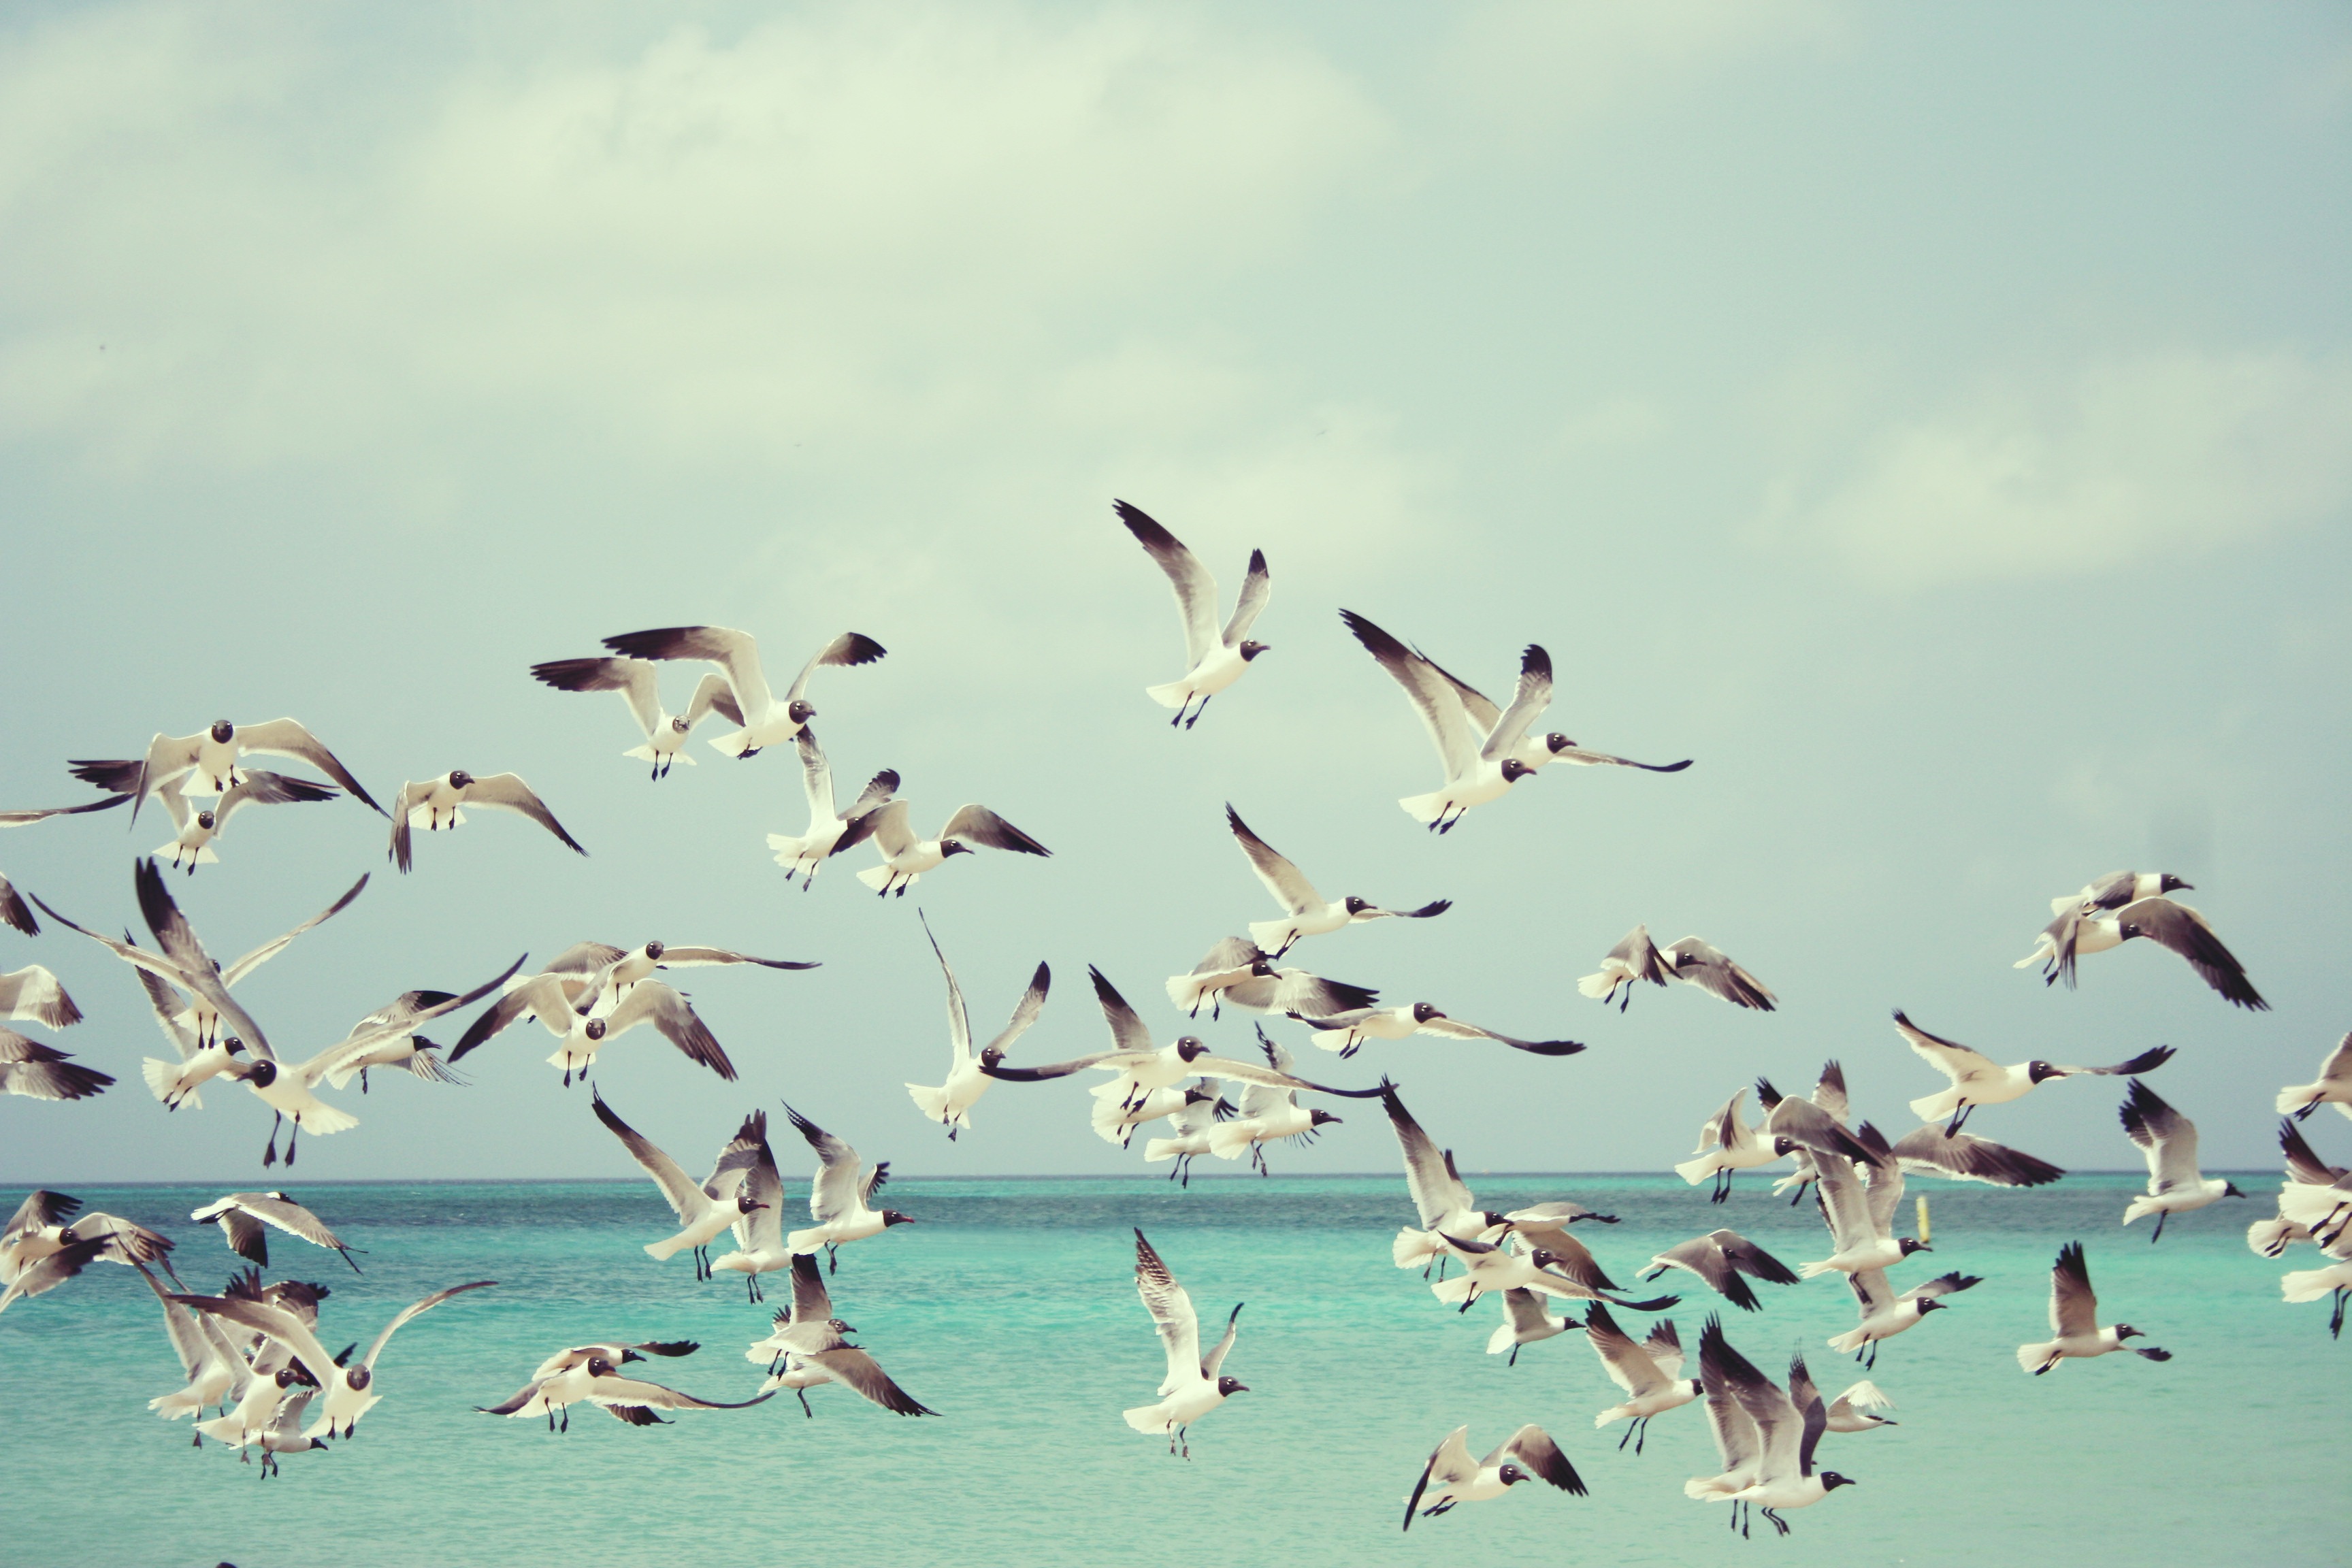
beach, sea, nature, bird, seabird, flock, summer, gull, holiday, rest, fauna, birds, tour, flamingo, wings, animals, seagulls, water bird, bird migration, charadriiformes, animal migration